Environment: real
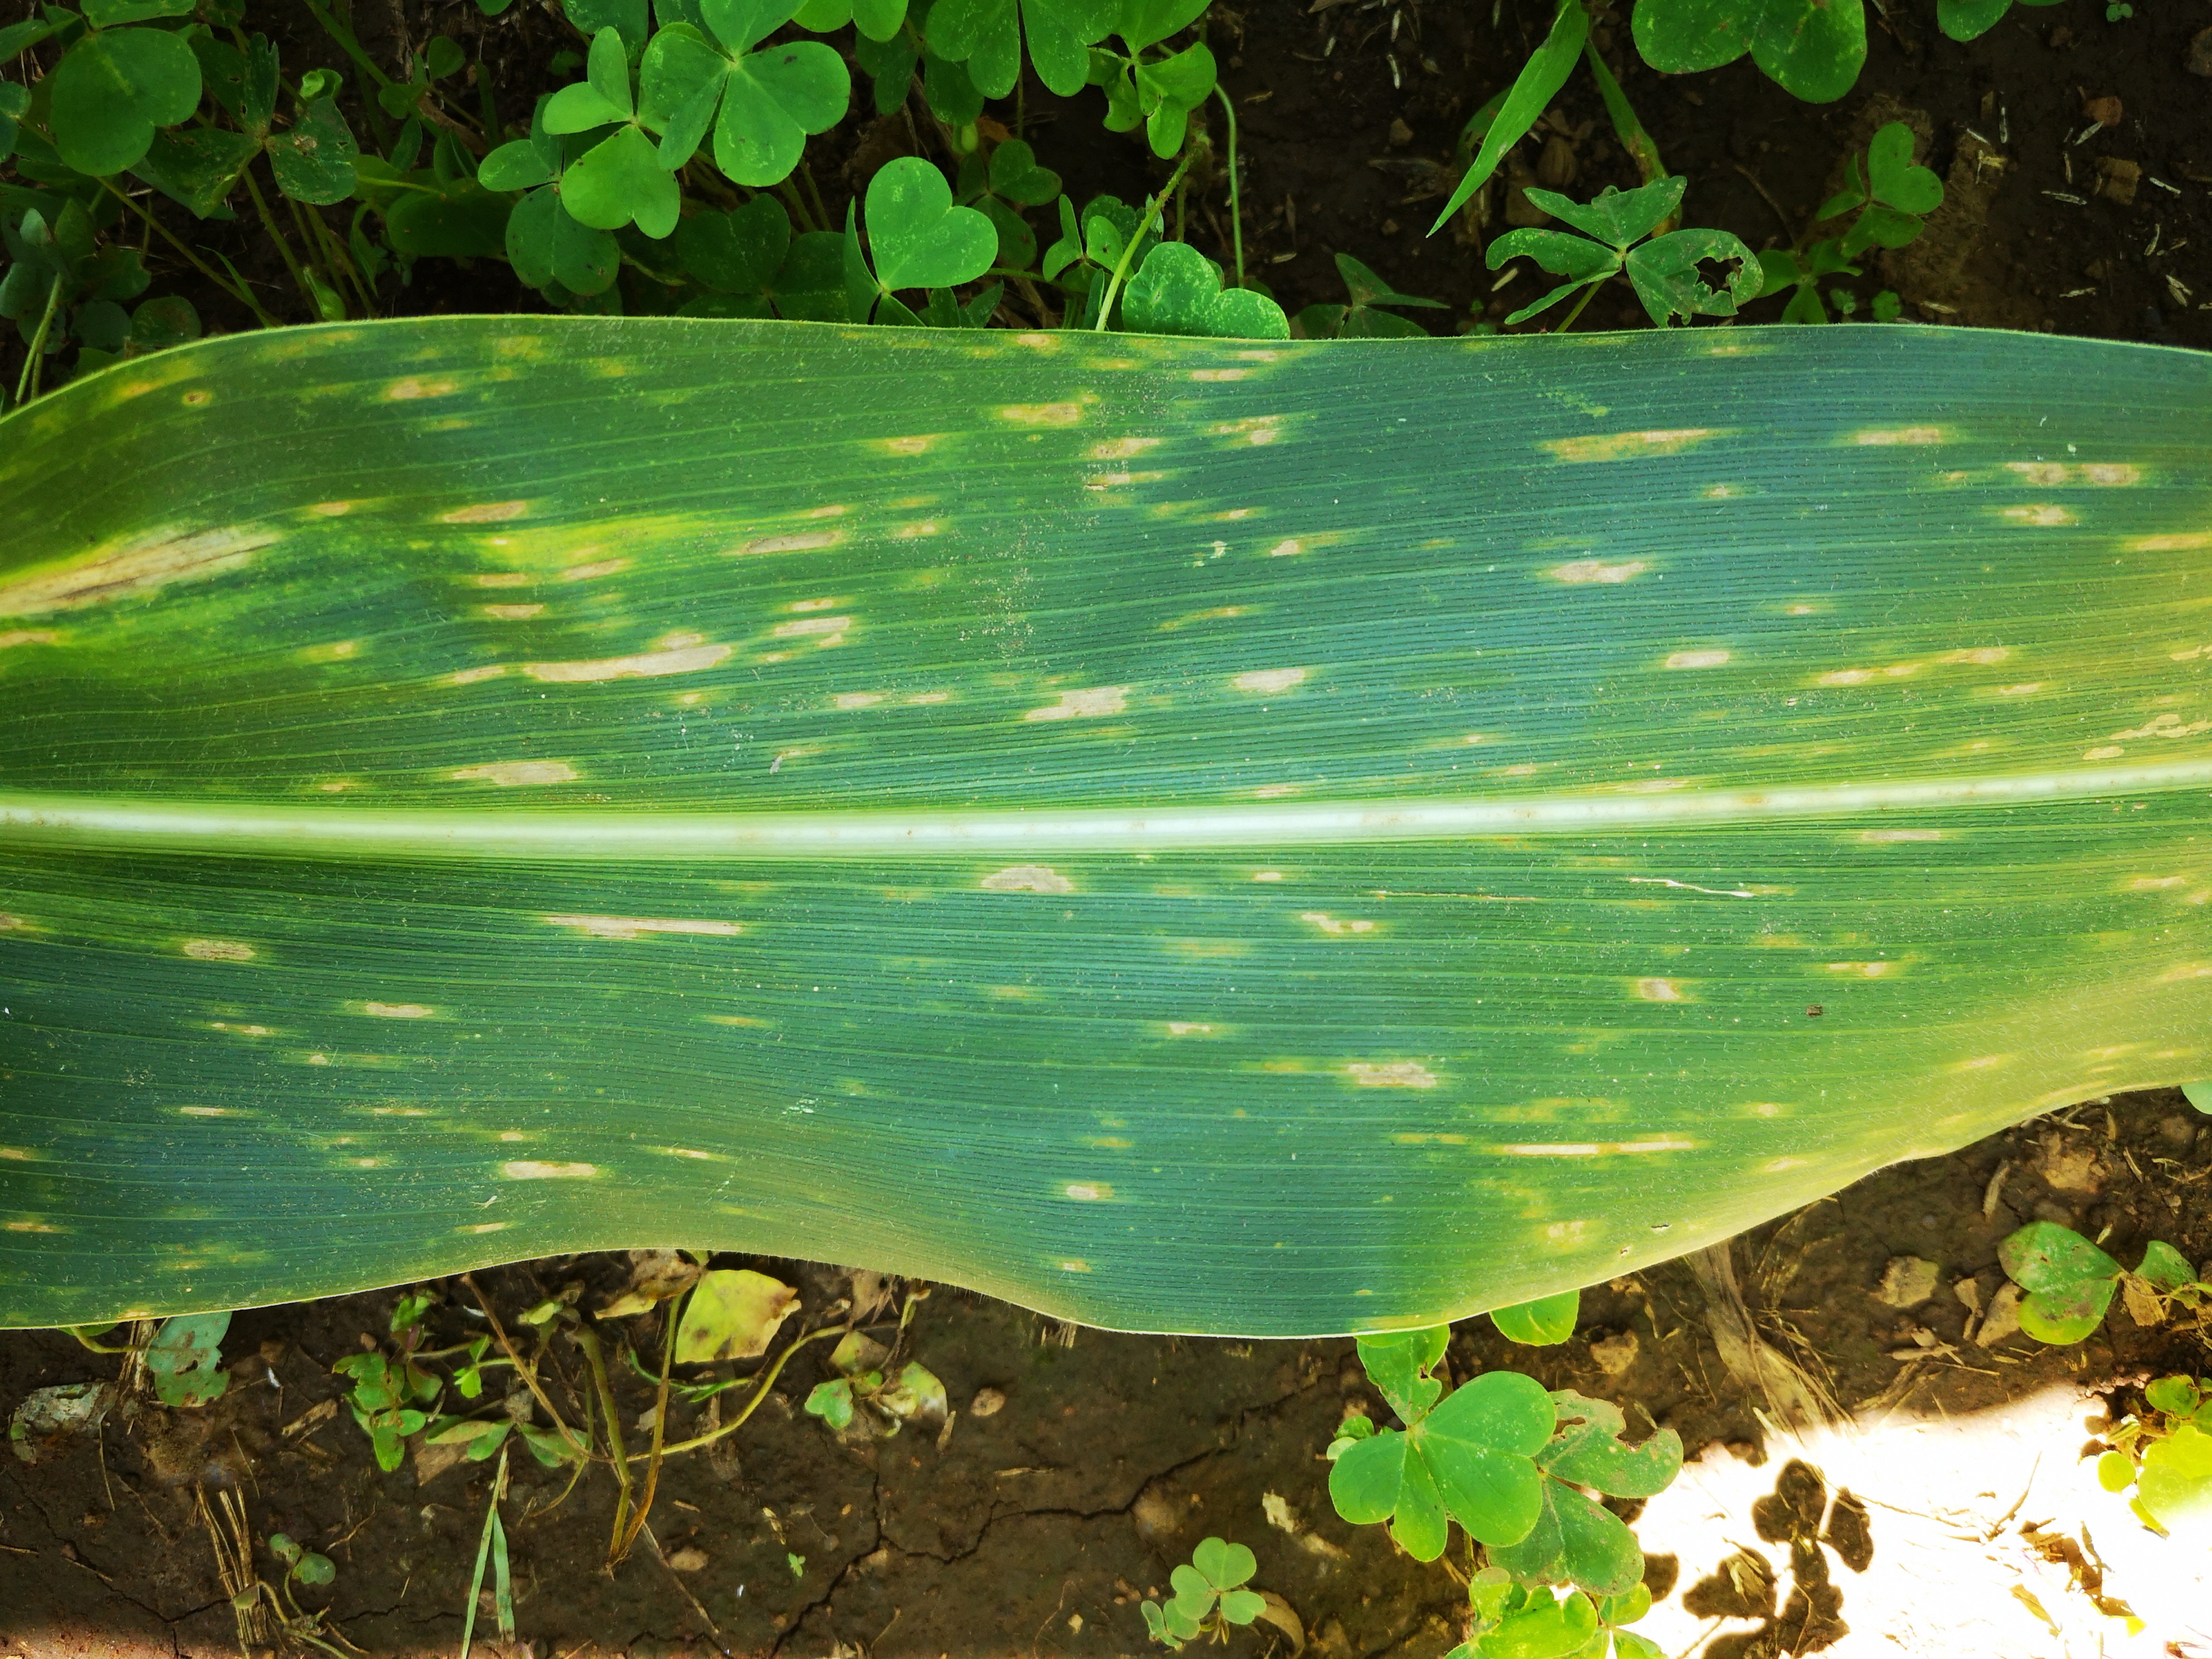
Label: gray_leaf_spot